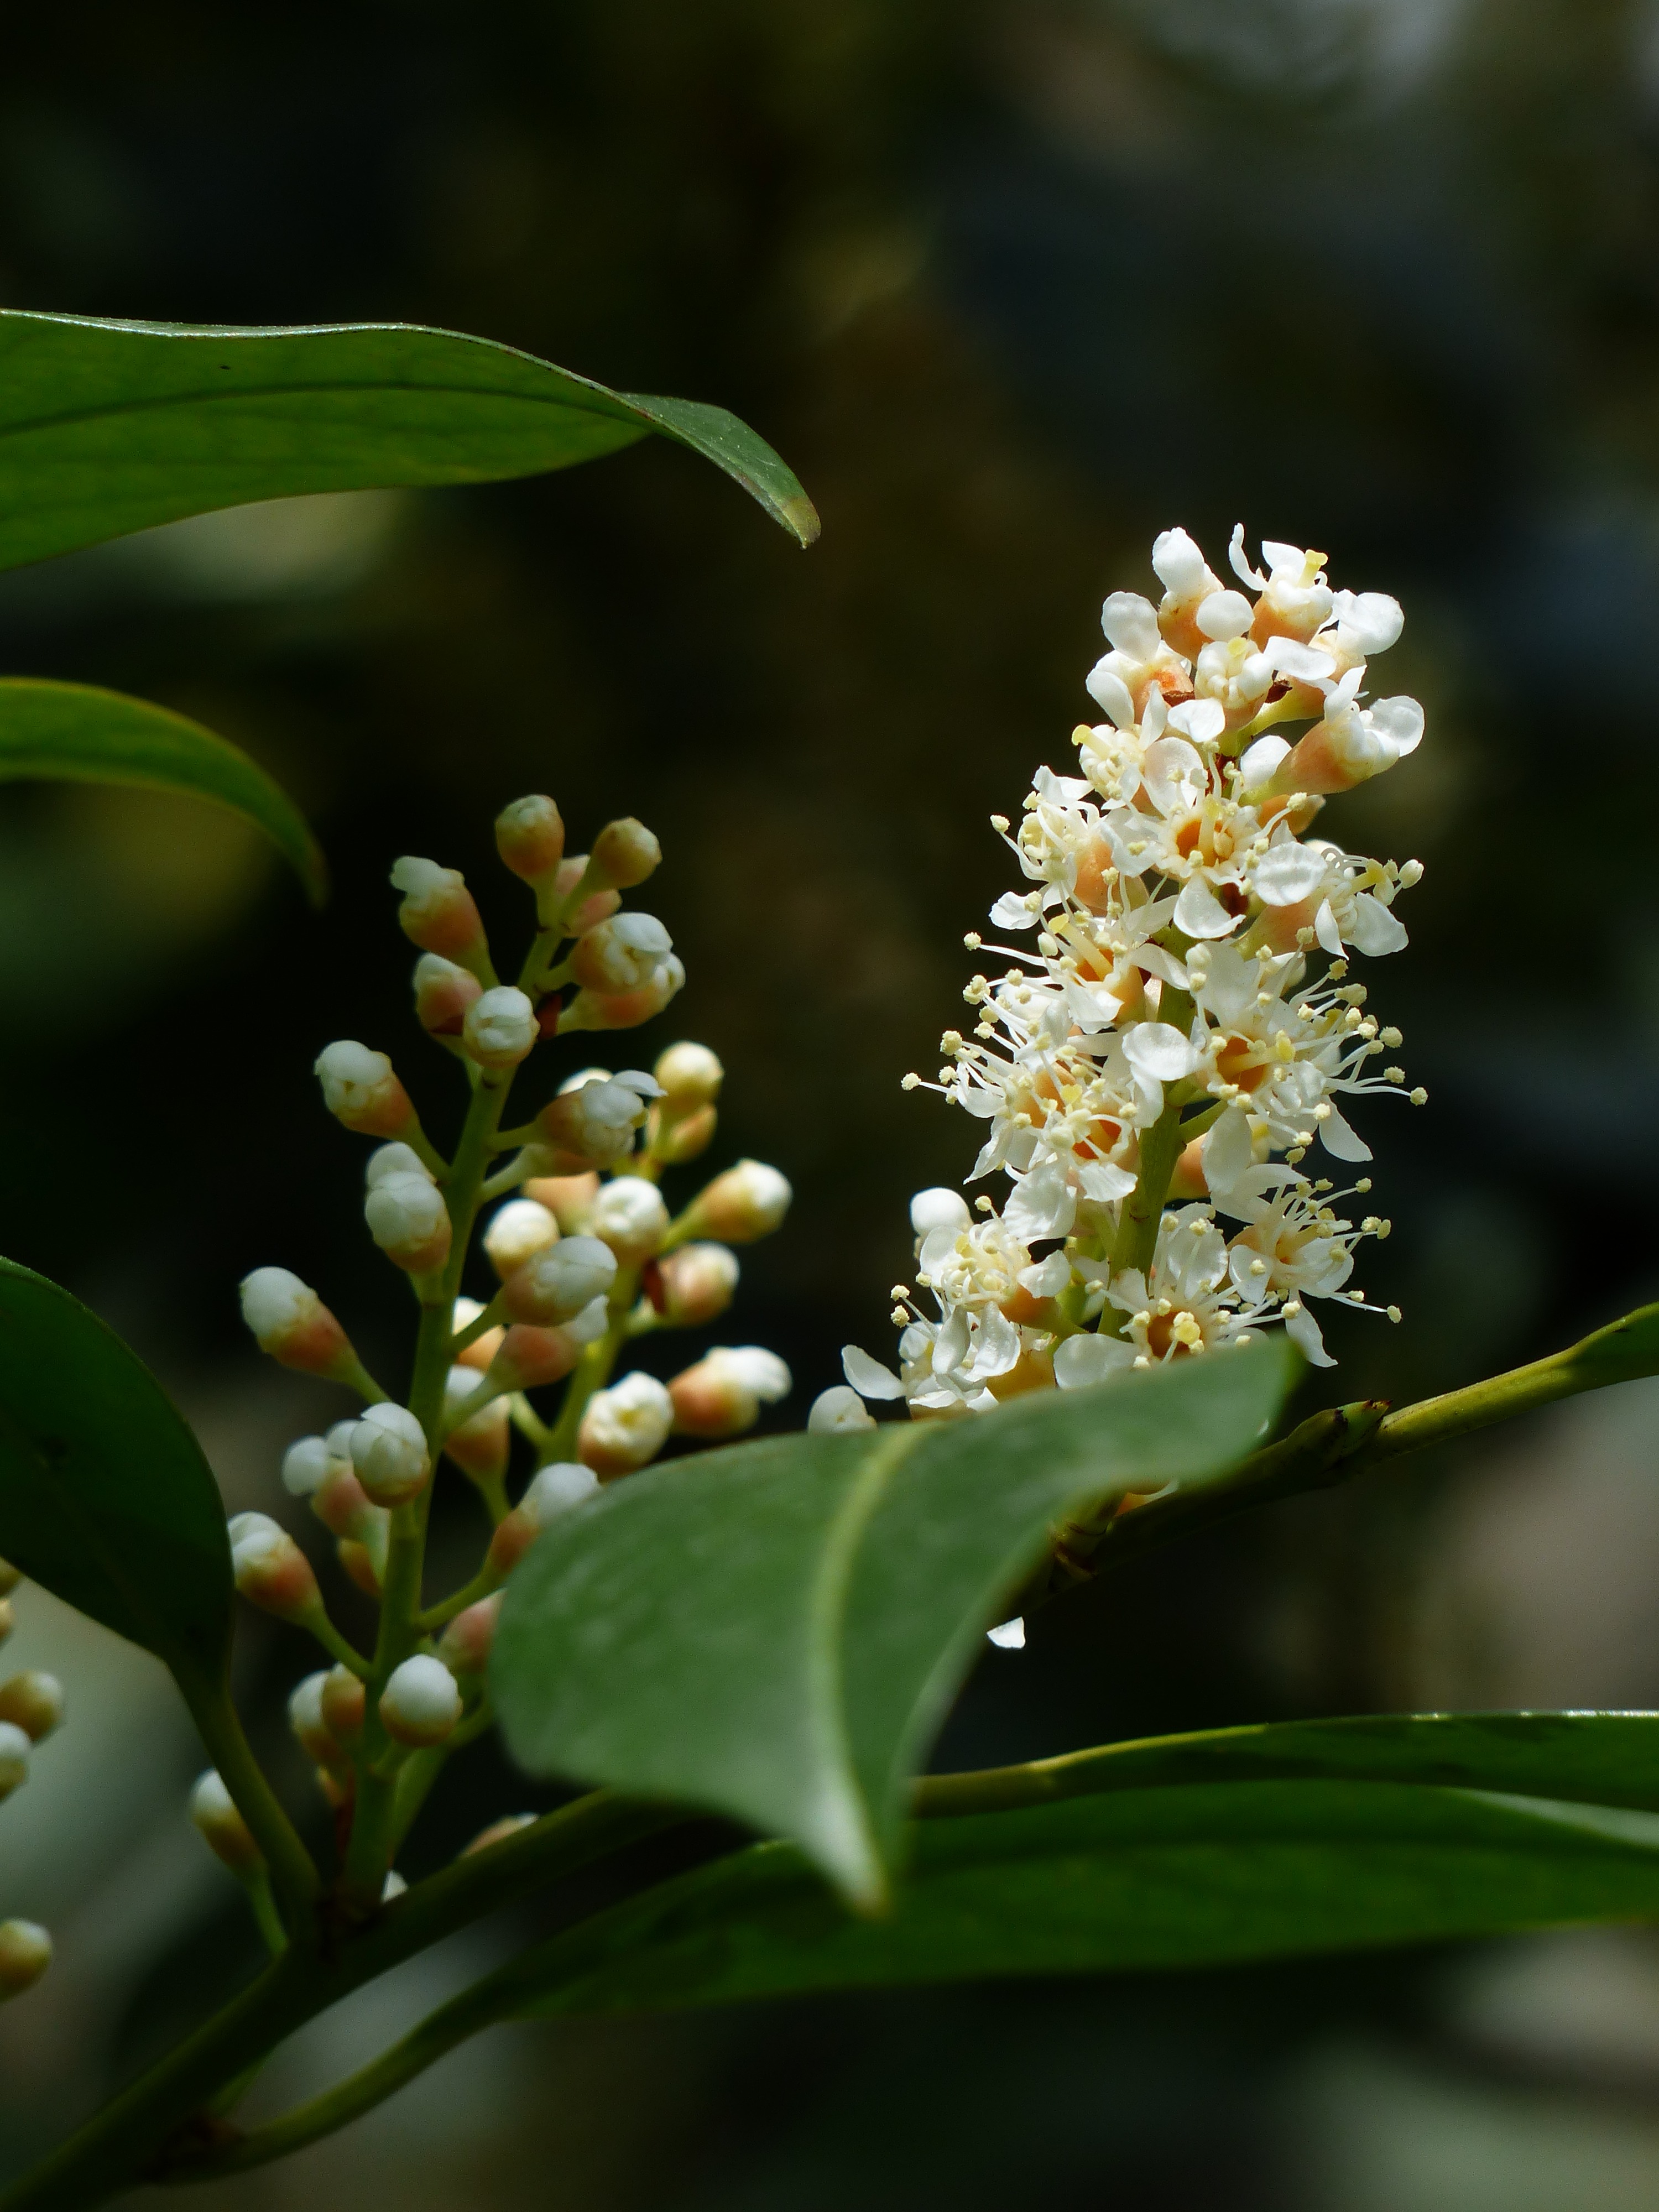
tree, nature, branch, blossom, plant, white, fruit, leaf, flower, bloom, bush, food, green, produce, evergreen, botany, flora, wildflower, close up, shrub, bud, ornamental shrub, macro photography, ornamental plant, rose greenhouse, flowering plant, bayberry, rosaceae, inflorescences, woody plant, land plant, prunus laurocerasus, laurocerasus officinalis, anthericum bl tenst nde, brush like, laurus